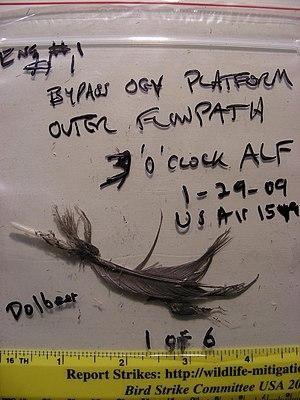
Le 15 janvier 2009, un Airbus A320 effectuant le vol US Airways 1549 est victime d'une collision aviaire suivie d'une panne des deux moteurs au-dessus de la ville de New York, aux États-Unis. L'avion de la compagnie américaine US Airways, piloté par Chesley Sullenberger et son copilote Jeffrey Skiles, percute une compagnie de bernaches du Canada peu après avoir décollé de l'aéroport LaGuardia de New York. Le commandant de bord Sullenberger parvient à faire amerrir son avion sur le fleuve Hudson, face à Manhattan au bout de cinq minutes et huit secondes de vol.